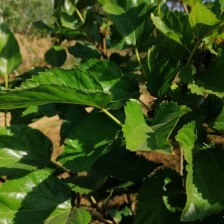
Variety: Buriram60